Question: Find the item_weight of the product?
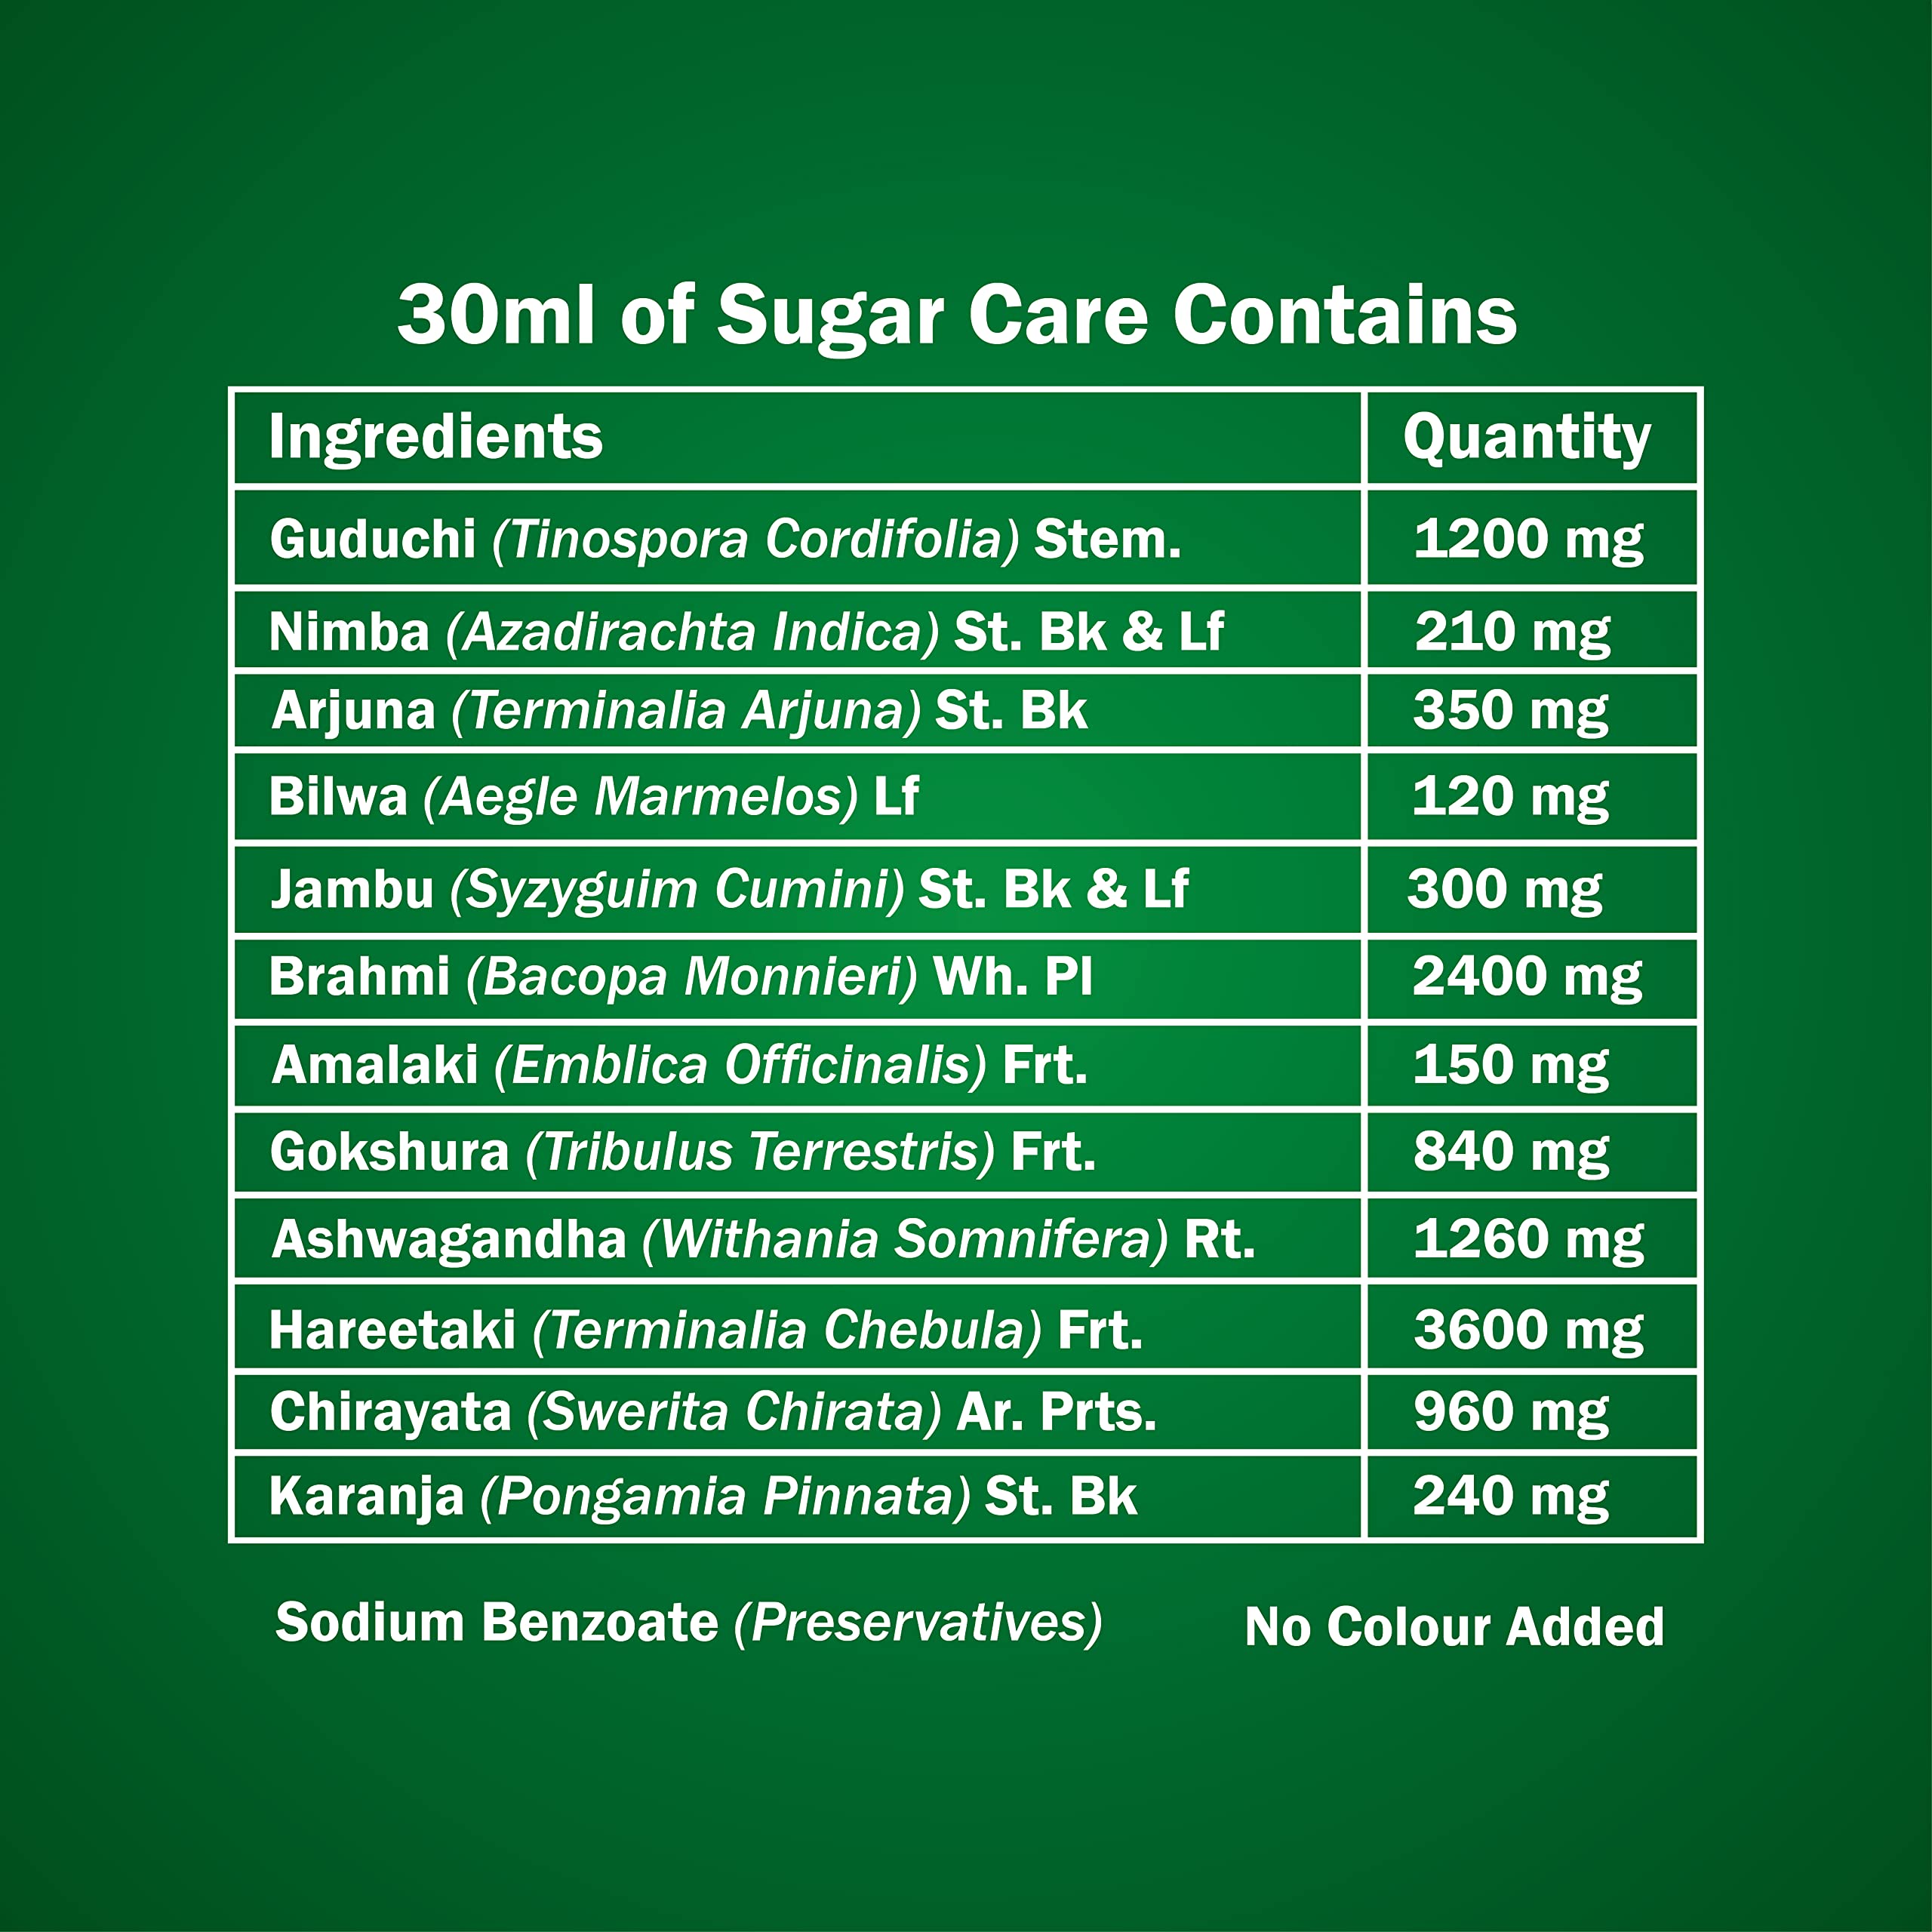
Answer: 1200.0 milligram